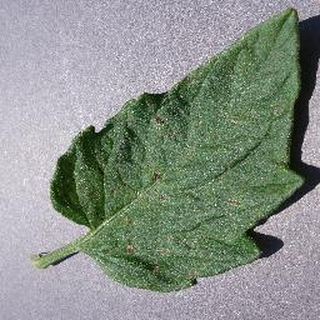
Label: tomato_septoria_leaf_spot